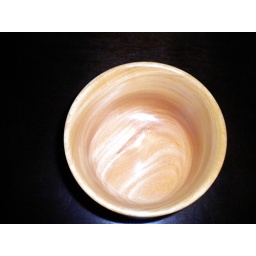
Interior view of small wooden bowl by Mel